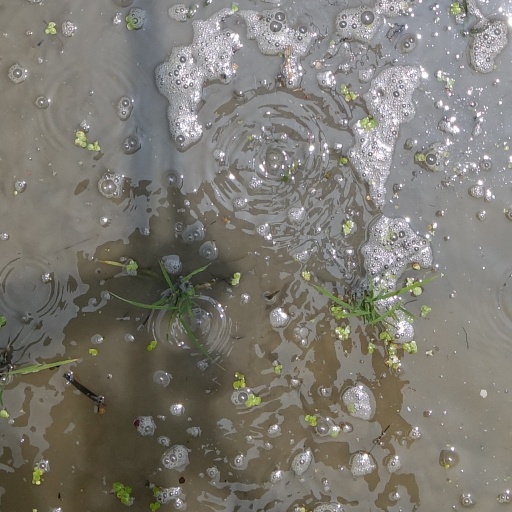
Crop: rice